Fofão

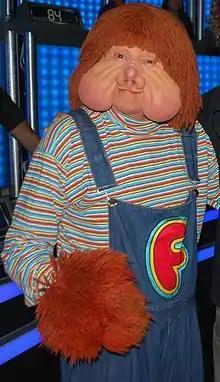
2010 photograph of Fofão on the set of "Um contra Cem" ("1 vs. 100")

Fofão is a fictional character from the Brazilian children's TV series "Balão Mágico" and "TV Fofão". He was portrayed by the Brazilian actor and humorist Orival Pessini. He became a hit amongst Brazilian kids in the early 1980s, having his own TV show, discs, dolls and many licensed products.